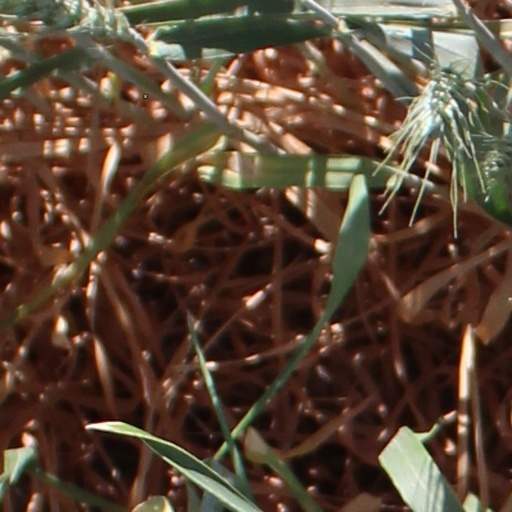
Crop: wheat